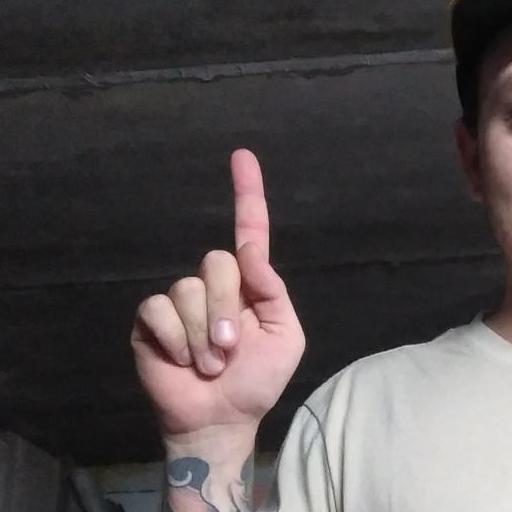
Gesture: one